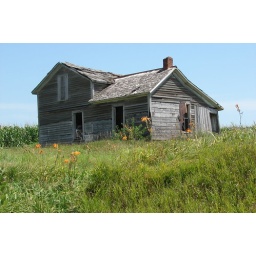
These orange day lilies add a splash of color to an otherwise drab abandoned house in eastern Iowa.